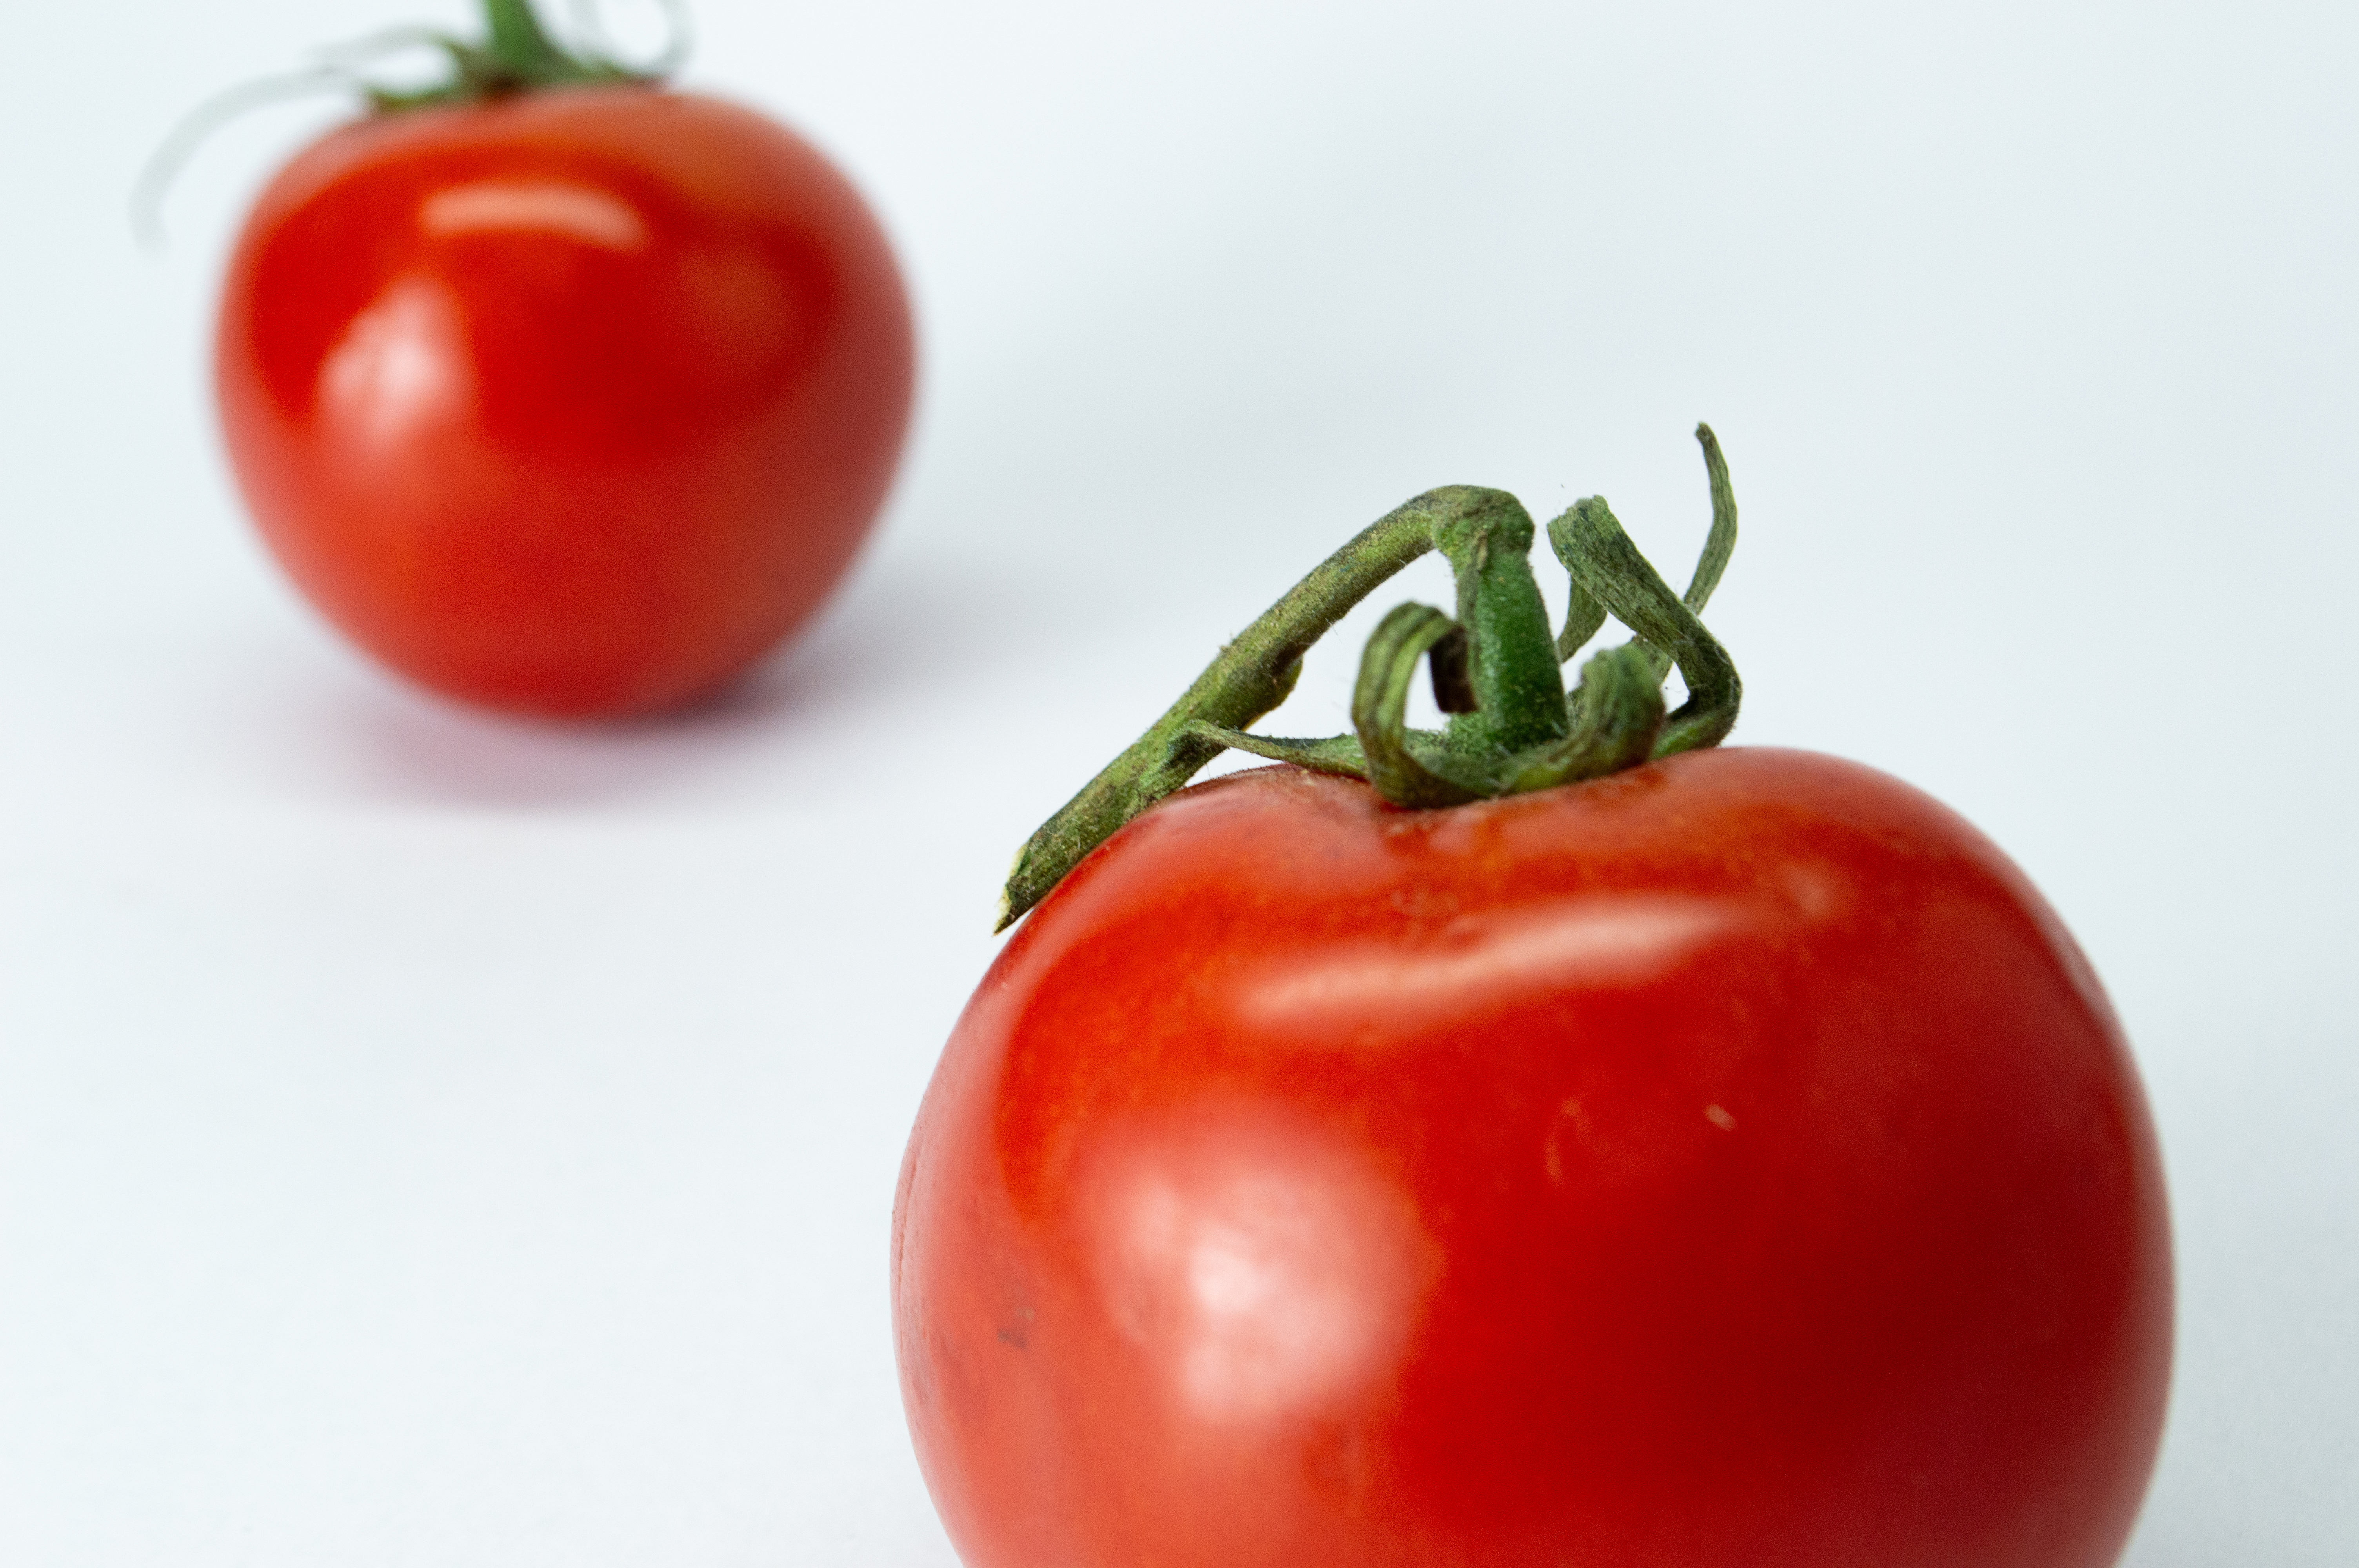
tomatoes, red, salad, vegetable, antioxidant, background, bright, brightly, clean, food, eating, dieting, colours, freshness, fruit, full, isolated, alimentary, nourishment, juicy, organic, path, perfection, produce, simplicity, slice, snack, taste, vitamin, vitality, tasty, white, fresh, healthy, ripe, vegetarian, wood, diet, closeup, ingredient, green, natural foods, tomato, bush tomato, plum tomato, cherry tomato, close up, Food group, nightshade, staple food, superfood, macro photography, still life photography, Polemoniales, Vegetarian cuisine